Panagyurishte

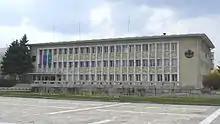
The Town Hall of Panagyurishte

The two largest schools are the elementary "Prof. Marin Drinov" with more than 1,100 pupils and secondary "Nesho Bonchev". Other large schools include the Optical Technikal School, Mining Technical School, "20th April" elementary school, "Sv. sv. Cyril and Metodius" elementary school and others.